Battle of Lechfeld

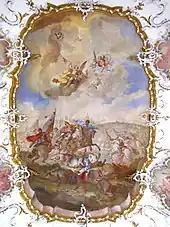
"The Battle of Lechfeld", a 1744 fresco by Balthasar Riepp

On 9 August, the German scouts reported that the Hungarian army was in the vicinity. Otto I deployed his army for battle the next day. It is likely that Otto and Ulrich had communicated in the previous days, and informing the king that the city needed a relief force quickly. He departed from Ulm within seven days at most. The order of march of the German army was as follows: the three Bavarian contingents, the Frankish contingent under Duke Conrad, the royal unit (the center), the two contingents of Swabians and the Bohemian contingent guarding the supply train in the rear. The Bavarians were placed at the head of column, according to Delbrück, because they were marching through Bavarian territory and they therefore knew the territory best. All of these were mounted. They could achieve a maximum distance of 25 kilometers per day. The German army marched through woodland that protected them from the Hungarian arrow-storm, but also made it more difficult to see the Hungarian movements.